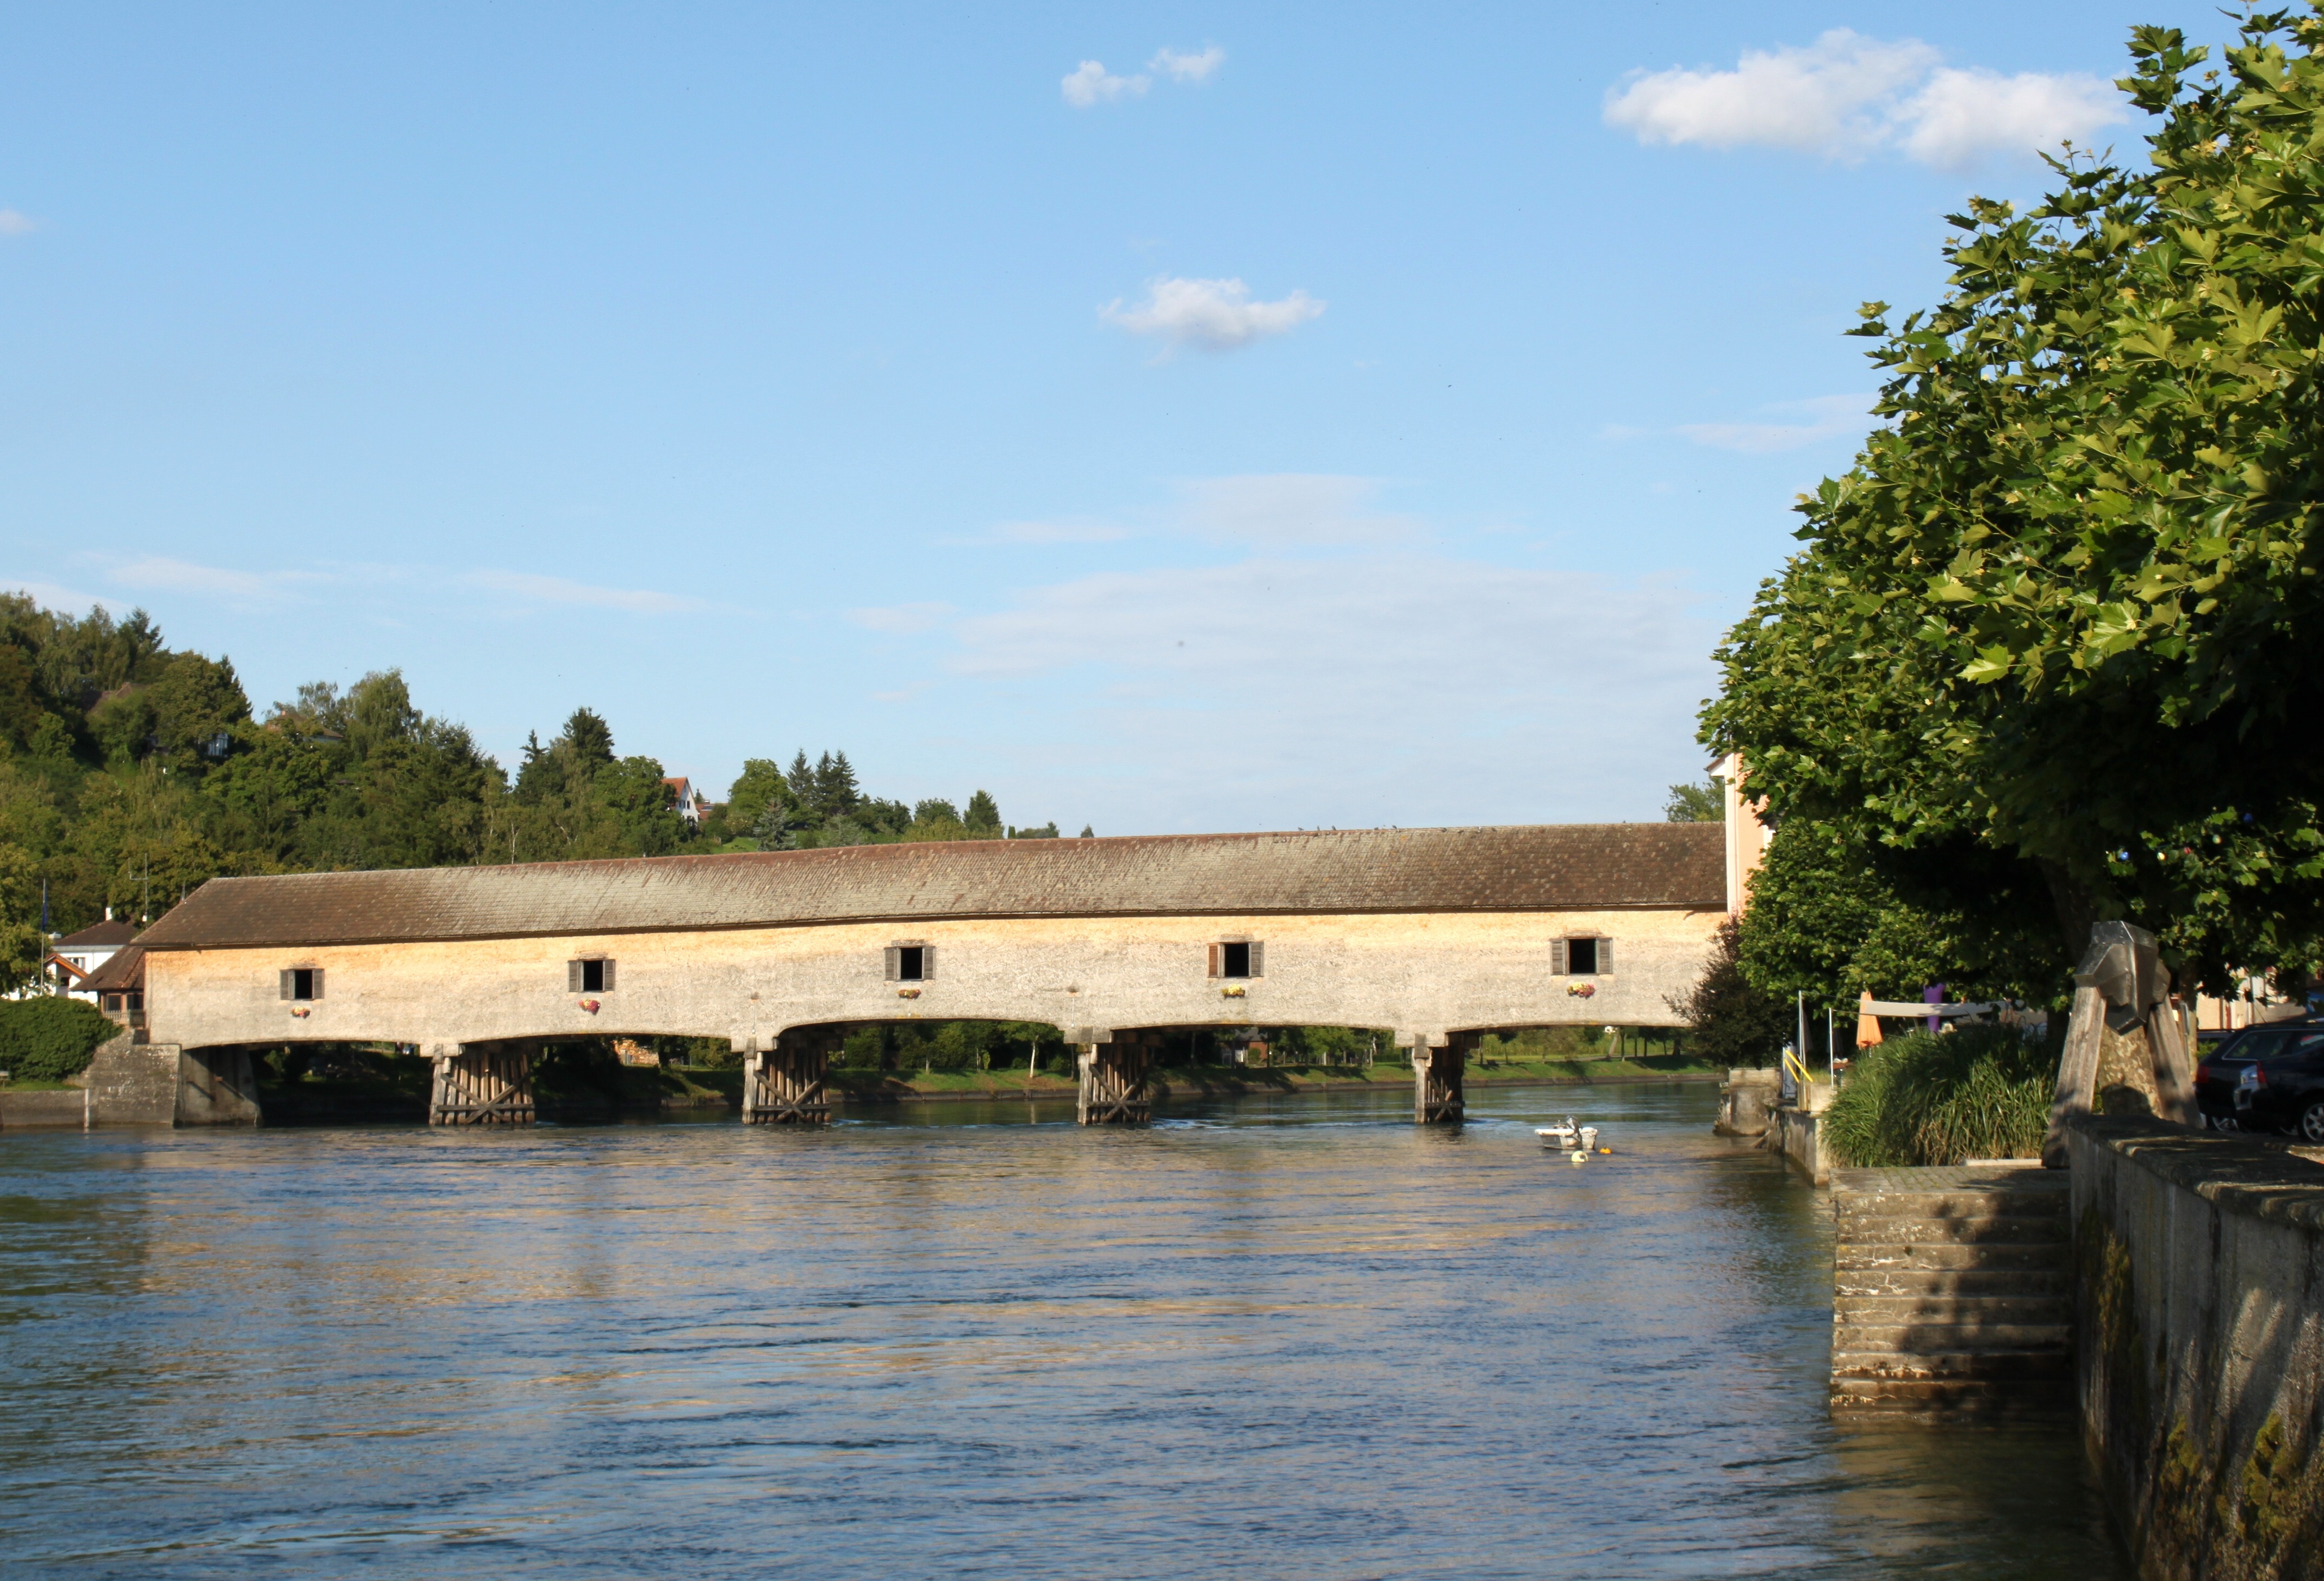
landscape, water, nature, sky, bridge, river, land, canal, green, reservoir, waterway, transition, trees, switzerland, historically, rhine, wooden bridge, river landscape, transfer, pedestrian bridge, rheinbr cke, diessenhofen